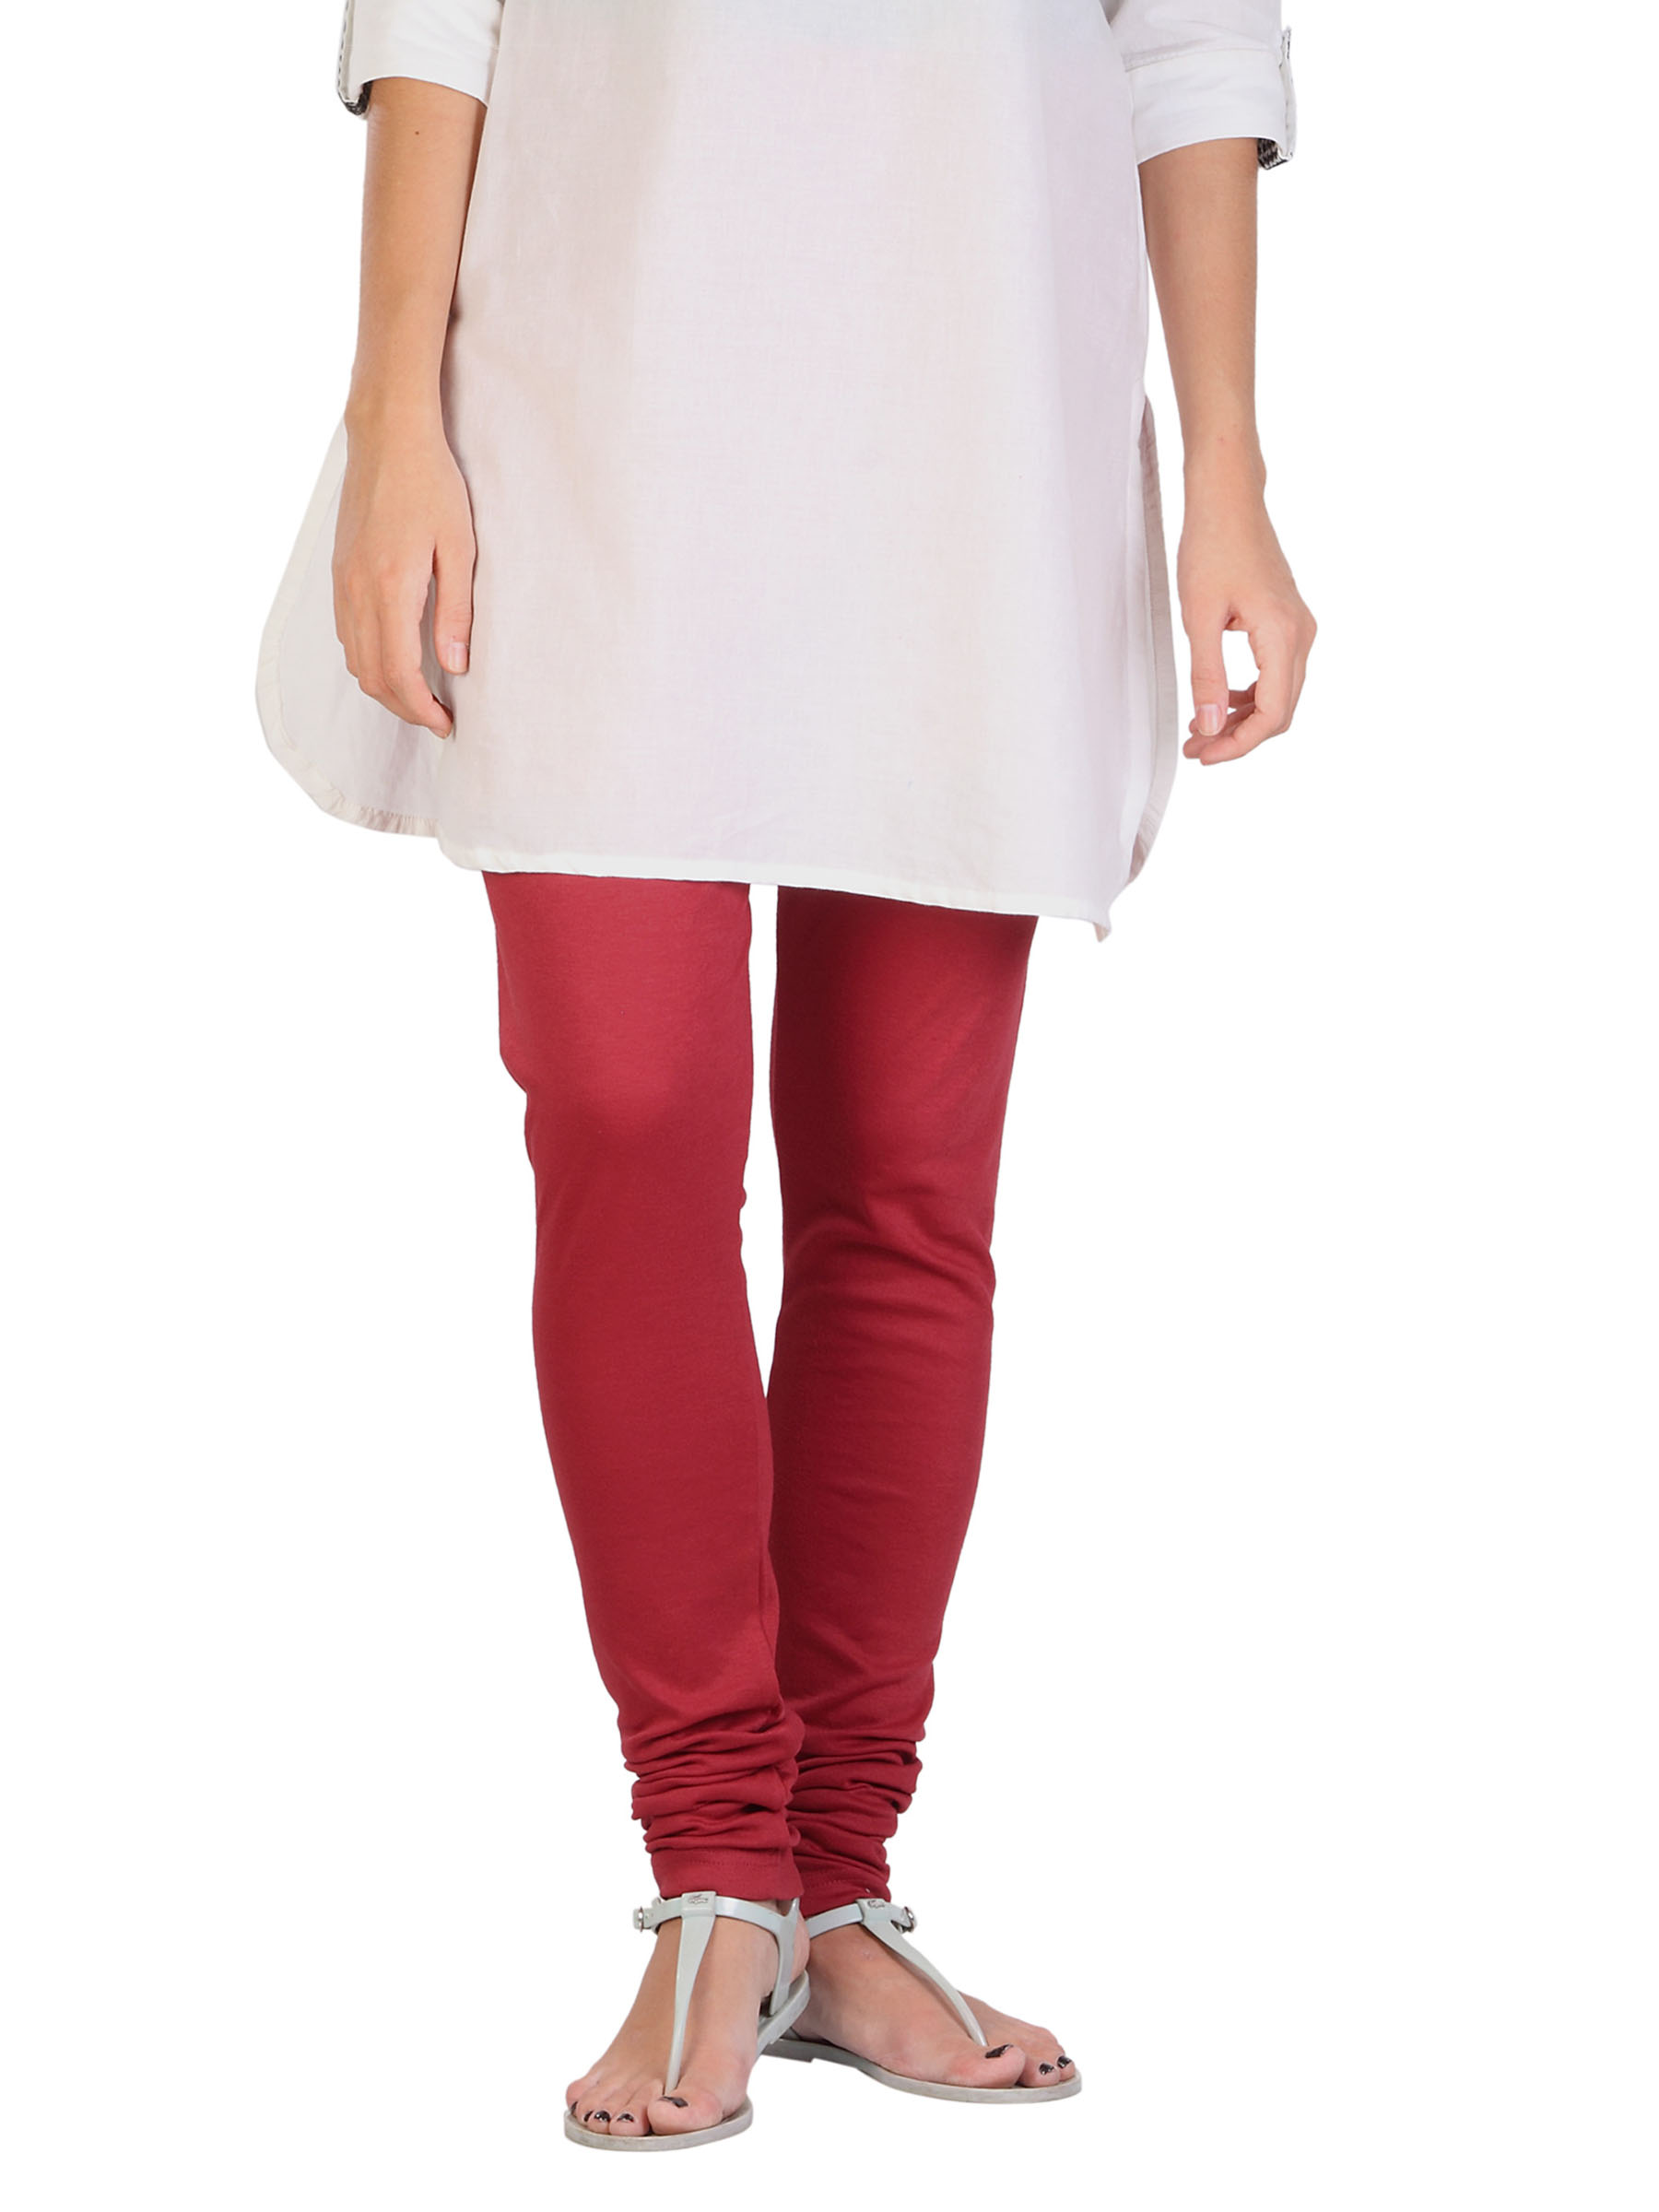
Aneri Women Red Leggings
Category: Apparel / Bottomwear / Leggings
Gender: Women
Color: Red
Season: Fall 2012
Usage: Casual